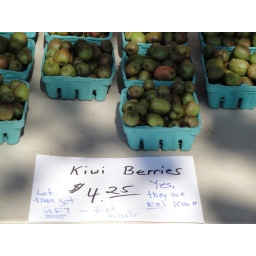
I have seen these in plant catalogs, but have never seen the fruit for sale before; can't wait to try them.